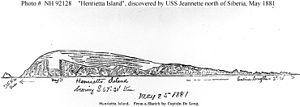
L'Île Henriette se situe en mer de Sibérie orientale et fait partie des îles De Long, elles-mêmes incluses dans l'archipel de Nouvelle-Sibérie, au nord de la Russie de l'Est. L'île se trouve à 46 kilomètres au nord-ouest de l'île Jeannette et 264 kilomètres au nord-nord-est de l'île Novaya Sibir. Sur le plan administratif elle est rattachée à la République de Sakha en Russie.